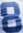
Number: 8